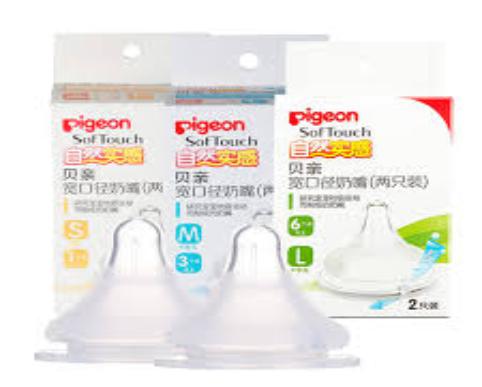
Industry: Necessities